Sussex

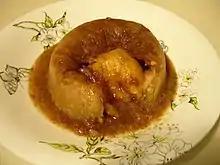
Sliced Sussex Pond Pudding

In addition there are writers, who while they were not born in Sussex had a strong connection. This includes Charlotte Turner Smith, William Blake, Alfred Tennyson, H. G. Wells, Hilaire Belloc, John Cowper Powys, Arthur Conan Doyle, Henry James, E. F. Benson, John Roman Baker, James Herbert and AA Milne, who lived in Ashdown Forest for much of his life and set his Winnie-the-Pooh stories in the forest. Sussex has been home to four winners of the Nobel Prize in Literature: Rudyard Kipling spent much of his life in Sussex, living in Rottingdean and later at Burwash. Irishman W. B. Yeats spent three winters living with American poet Ezra Pound at Colemans Hatch in the Ashdown Forest and towards the end of his life spent much time at Steyning and Withyham; John Galsworthy spent much of his life in Bury in the Sussex Downs; and Harold Pinter lived in Worthing in the 1960s.